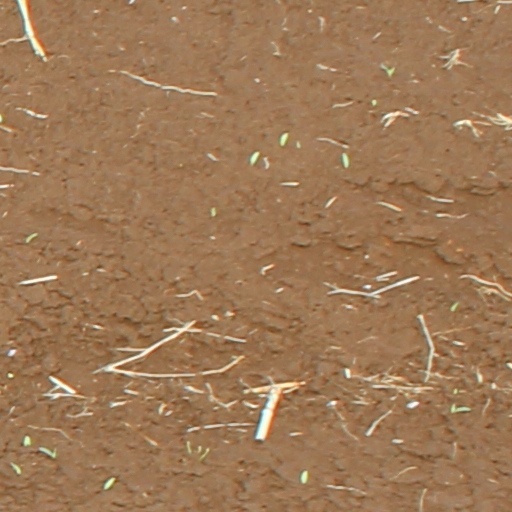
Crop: wheat